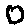
Label: 0